Henri Bourassa Boulevard

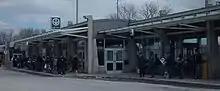
Henri-Bourassa metro station is located on Henri Bourassa Boulevard.

Henri Bourassa Boulevard (officially in ) is a major east–west street located in Montreal, Quebec, Canada. Located in the north of the island of Montreal, it runs parallel to Gouin Boulevard. Spanning 29 kilometres (18 miles) in length, it links the borough of Rivière-des-Prairies–Pointe-aux-Trembles in the east to a junction with Autoroute 13 and Alfred Nobel Boulevard in Saint-Laurent in the west. West of here, the street continues into the West Island as Hymus Boulevard, a main thoroughfare in Dorval, Pointe-Claire, and Kirkland.